Orchard Park Estate

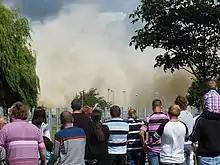
Crowns turned out watching the demolition of Ashthorpe flats

Construction of the "Orchard Park Estate" began in 1963. The estate, together with the Ings Road Estate in East Hull was built as a response to a need for more council housing stock, in part due to slum clearances of older housing stock.